History of the Israeli–Palestinian conflict

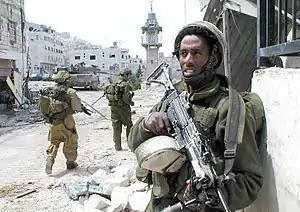
Israeli soldiers deployed in Nablus during Operation Defensive Shield, April 2002

In July 1976, an Air France plane carrying 260 people was hijacked by Palestinian and German terrorists and flown to Uganda. There, the Germans separated the Jewish passengers from the Non-Jewish passengers, releasing the non-Jews. The hijackers threatened to kill the remaining 100-odd Jewish passengers (and the French crew who had refused to leave). Israel responded with a rescue operation in which the kidnapped Jews were freed.